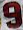
Number: 9